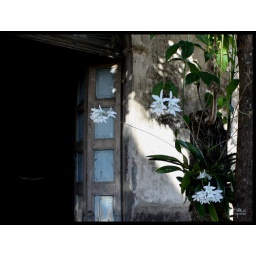
greeting the parishioners at the door from a very old church in the town of Suchitoto in El Salvador.